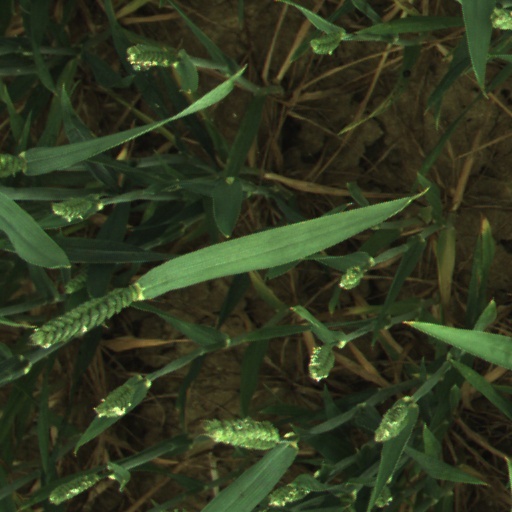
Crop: wheat